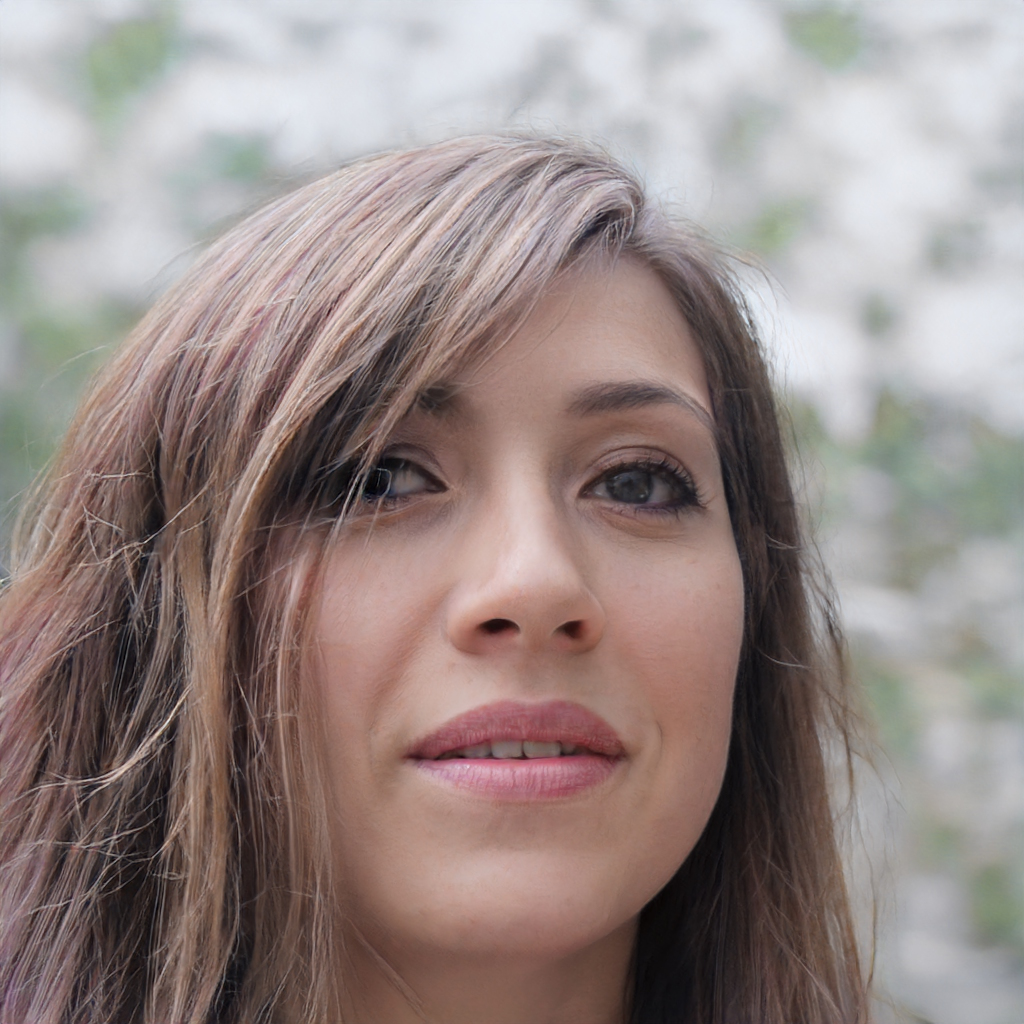
Gender: Female